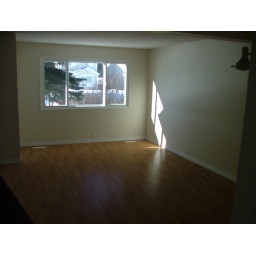
standing in the kitchen looking into the front room